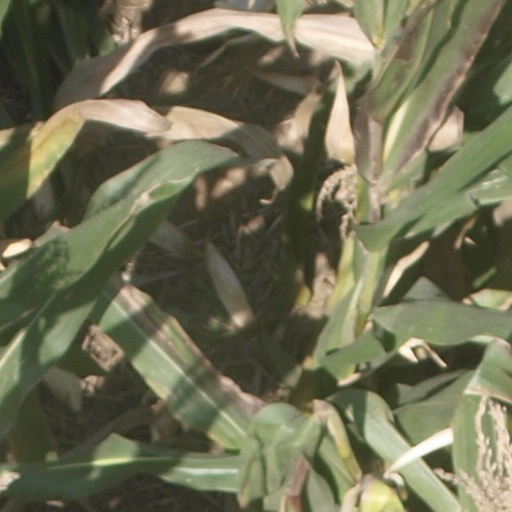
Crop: maize; corn